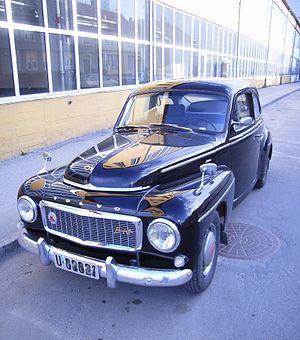
Les Volvo PV 444 et la PV 544 sont des automobiles construites par la firme Volvo.